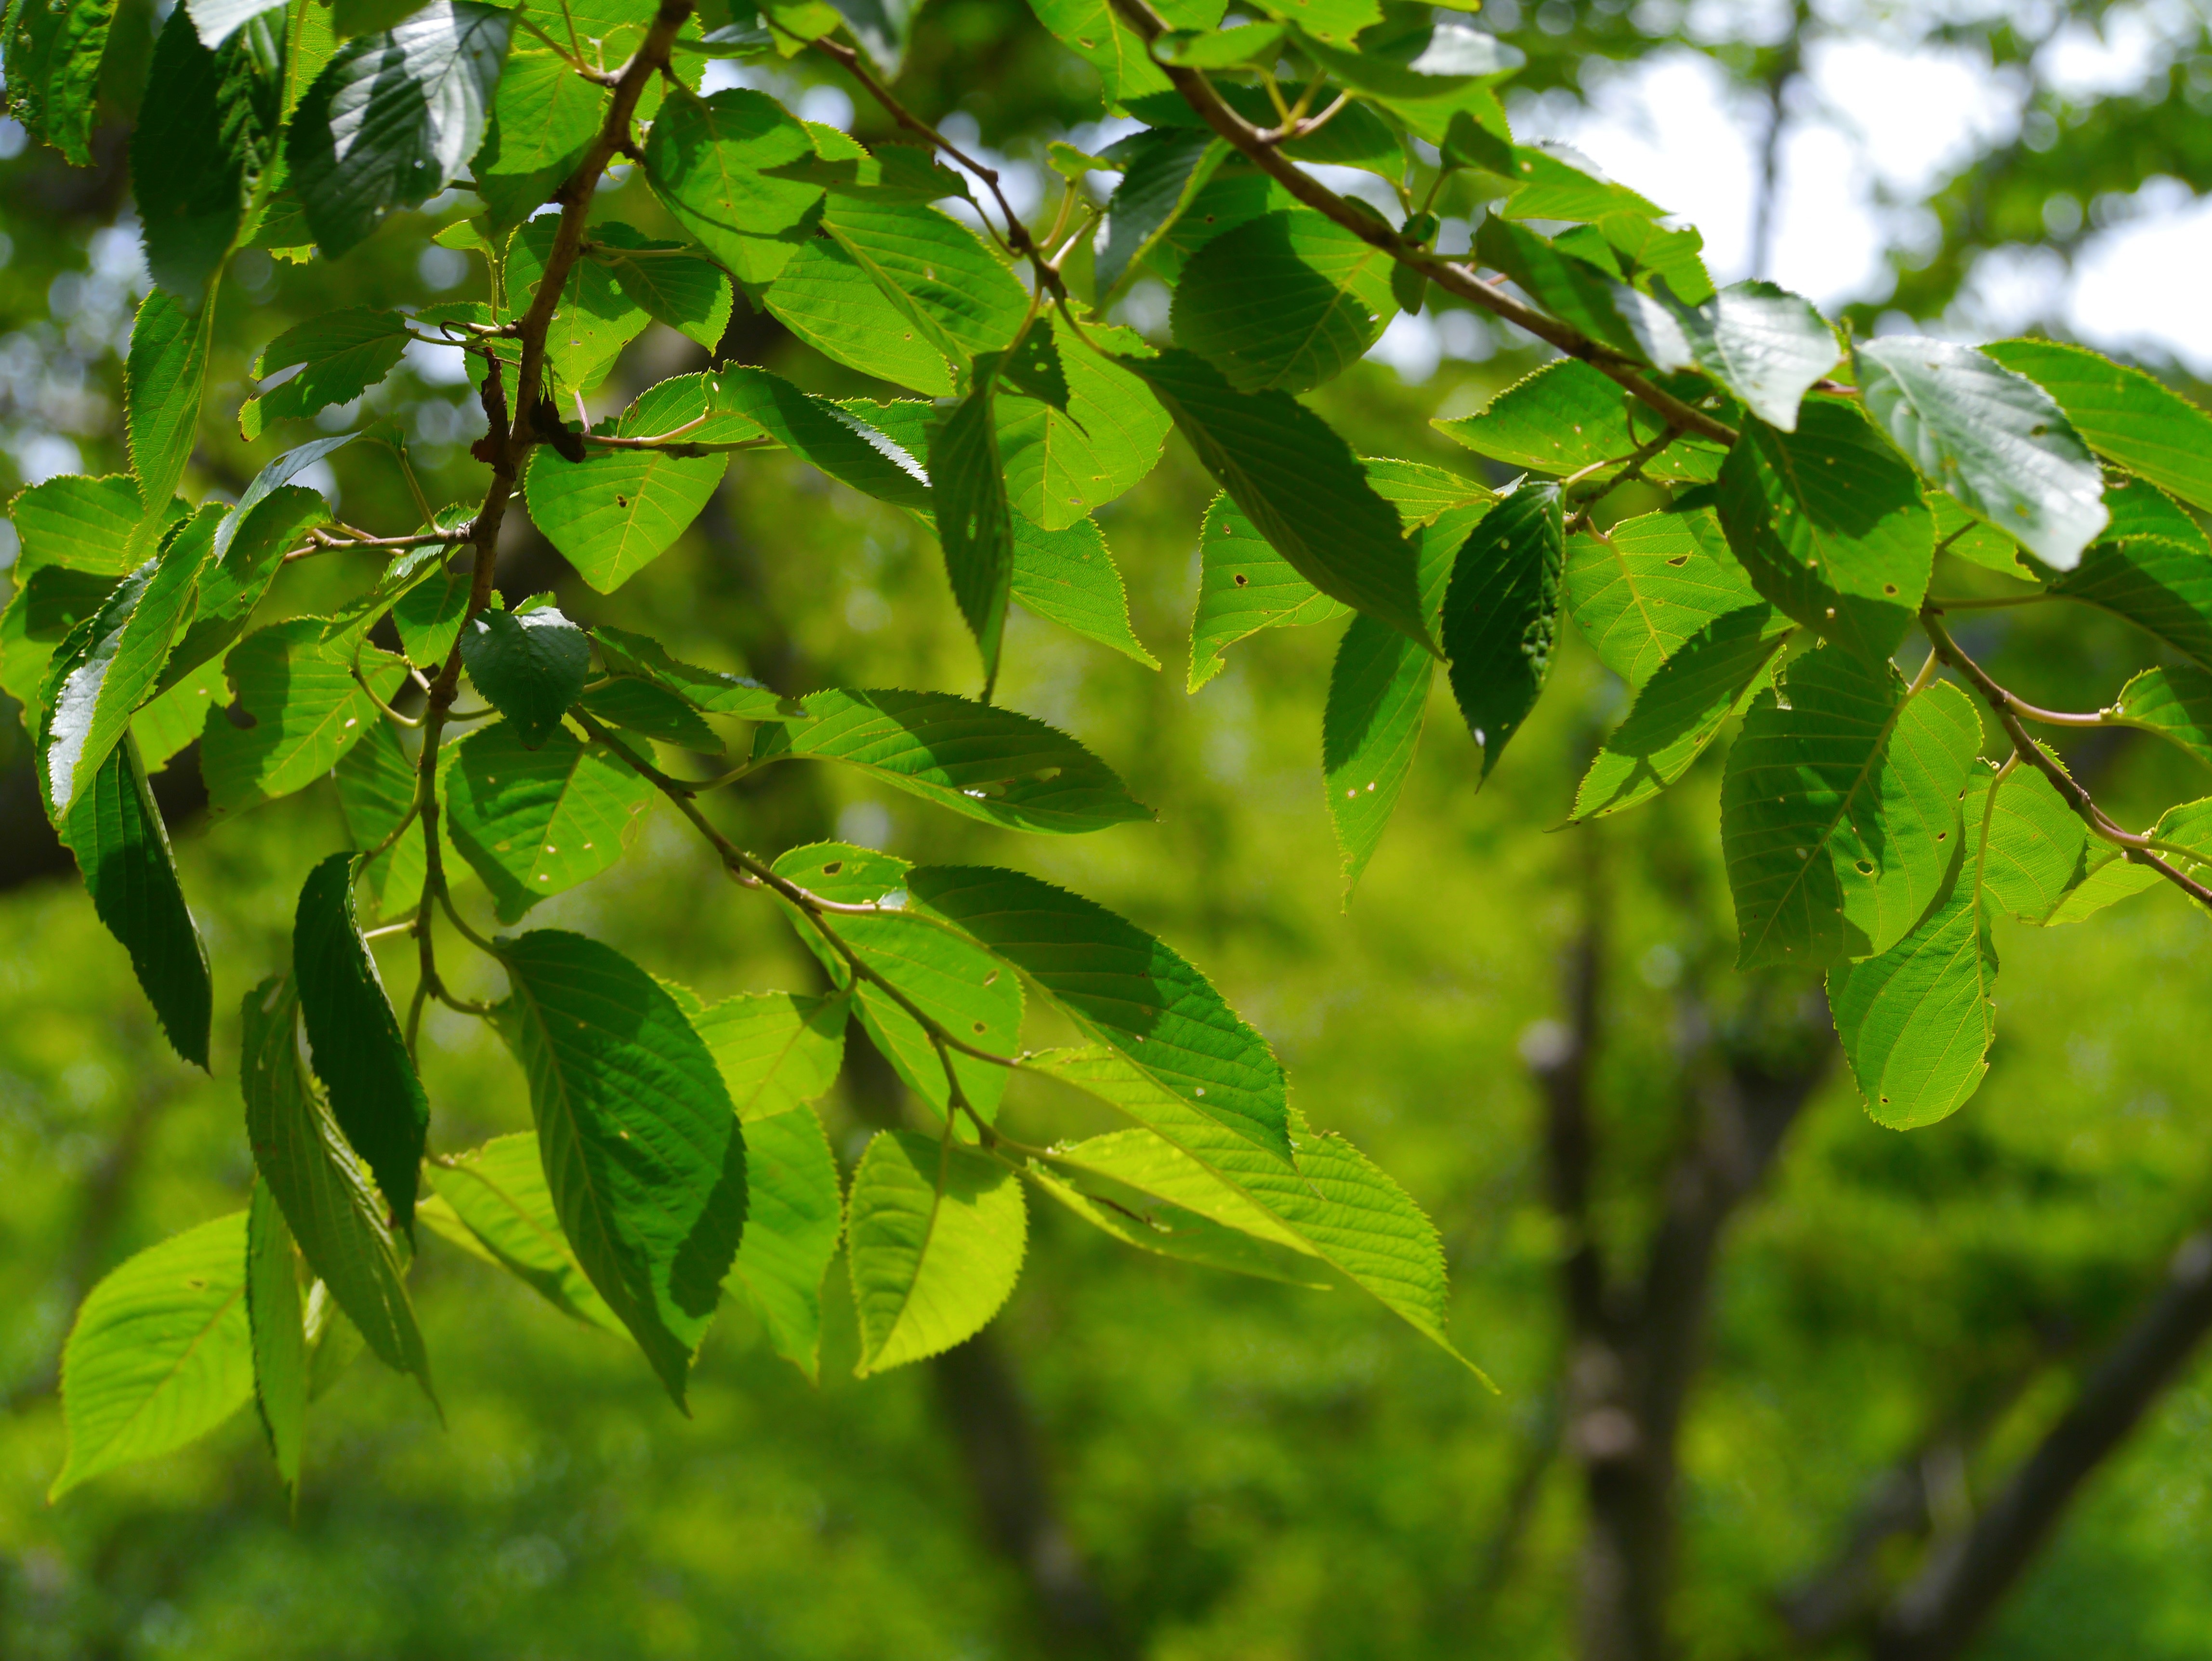
tree, branch, plant, sunlight, leaf, flower, food, green, produce, botany, japan, deciduous, kamakura, cherry, ancient city, flowering plant, branches of cherry blossoms, woody plant, land plant